Crass

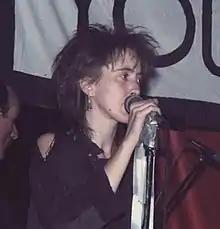
Crass singer Joy De Vivre, 1984

"Rival Tribal Rebel Revel", a flexi disc single distributed with the "Toxic Grafity" fanzine, was also a commentary about the events at Conway Hall attacking the mindless violence and tribalistic aspects of contemporary youth culture. This was followed by the double single "Nagasaki Nightmare/Big A Little A". The strongly anti-nuclear lyrics of "Nagasaki Nightmare" were reinforced by the fold-out sleeve artwork. It featured an article by Mike Holderness of "Peace News" magazine connecting the atomic power industry and the manufacture of nuclear weapons along with a large poster-style map of nuclear installations in the UK. The other side of the record, "Big A Little A", was a statement of the band's anti-statist and individualist anarchist philosophy: "Be exactly who you want to be, do what you want to do / I am he and she is she but you're the only you."